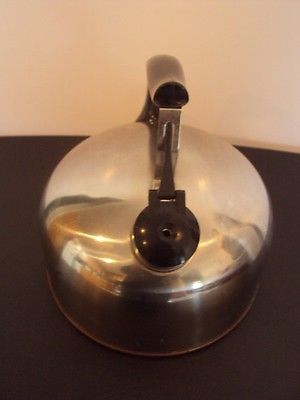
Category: kettle